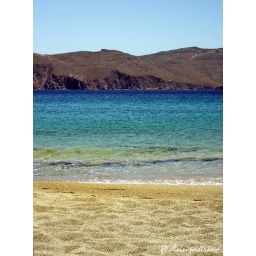
The colorful waters off an isolated beach in Mykonos. Slide film